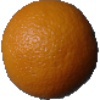
Label: orange